William Flynn (American football)

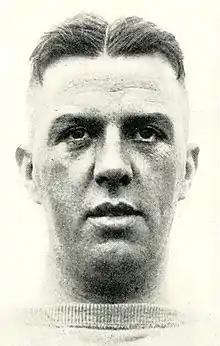
Flynn at Loyola in 1923

William K. Flynn ( – October 9, 1958) was an American football coach. He served as the head coach at Loyola University New Orleans from 1921 to 1923, compiling a record of 11–8–2.